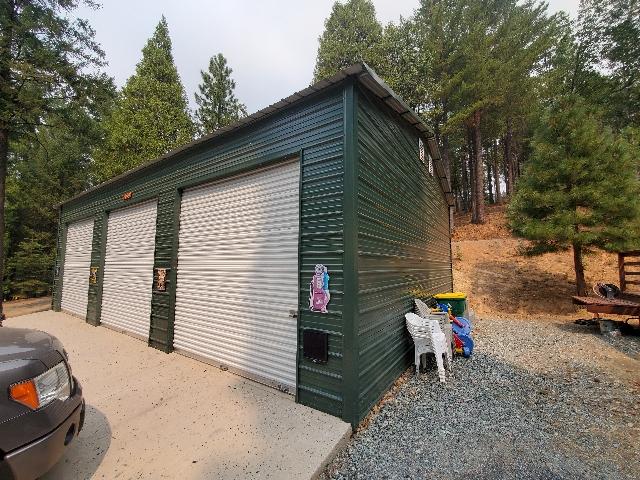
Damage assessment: no_damage